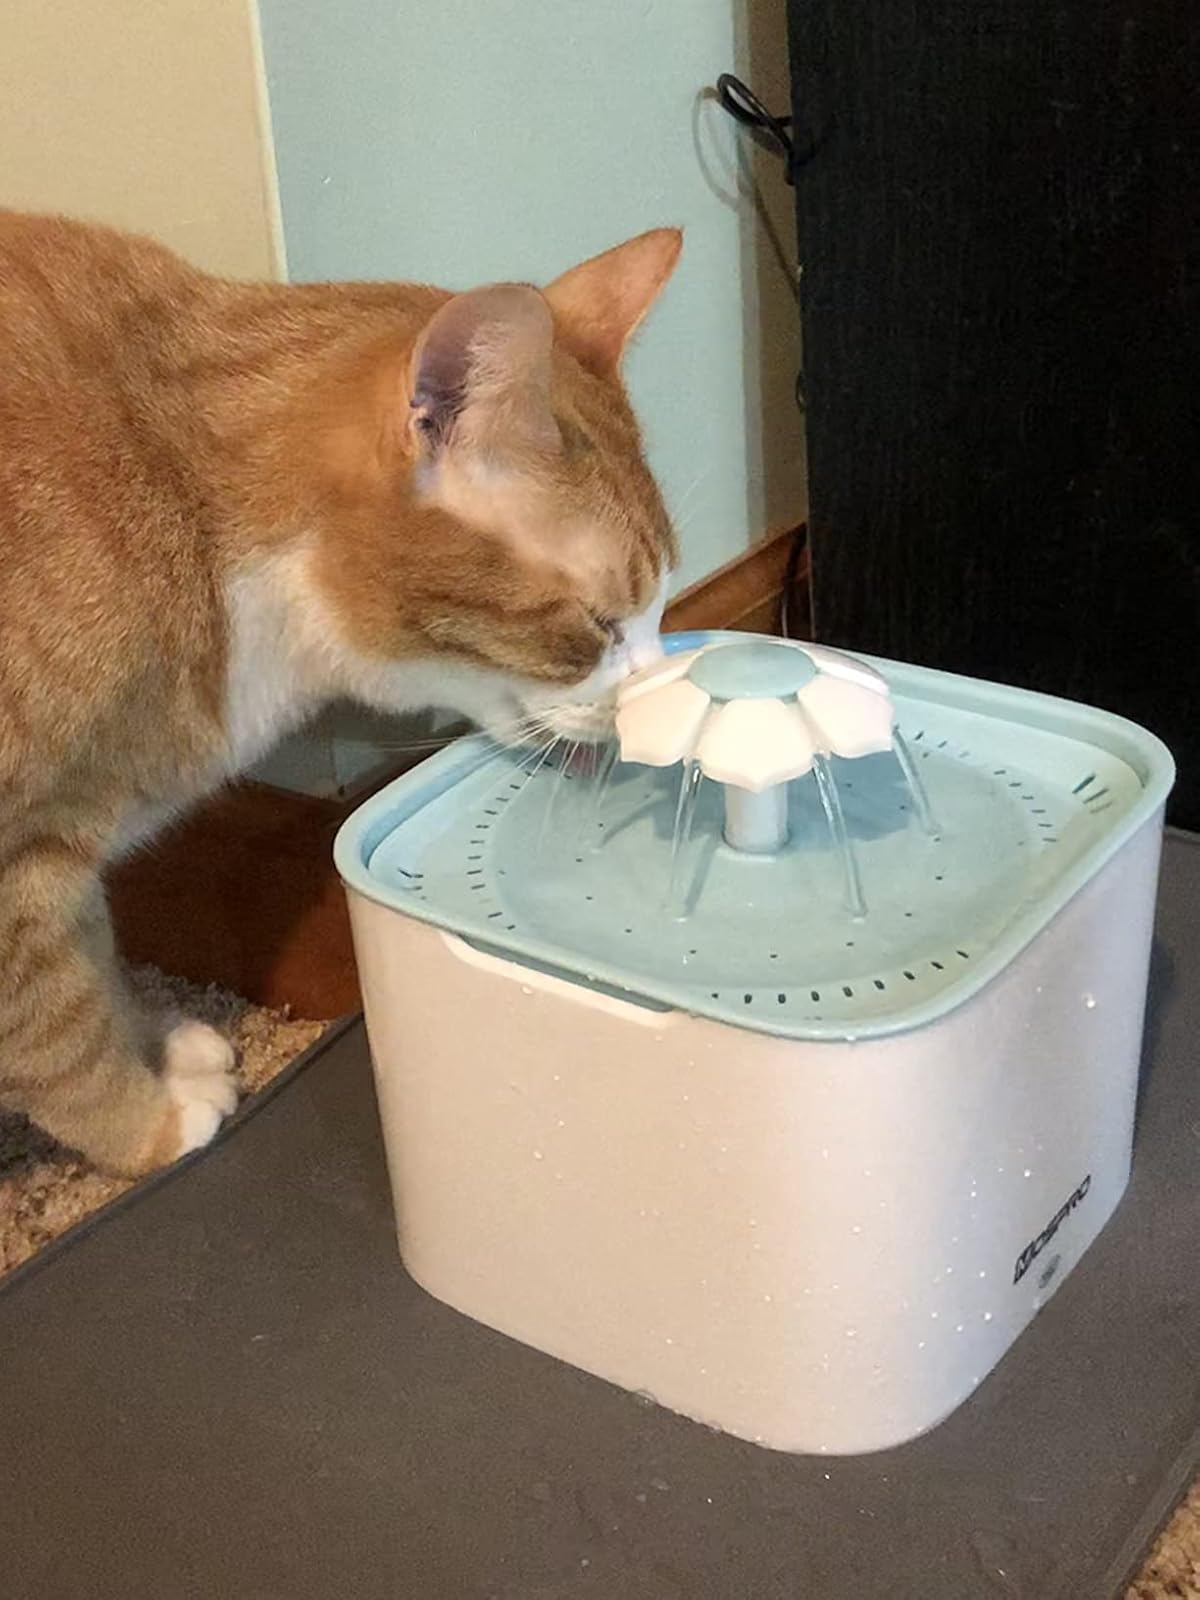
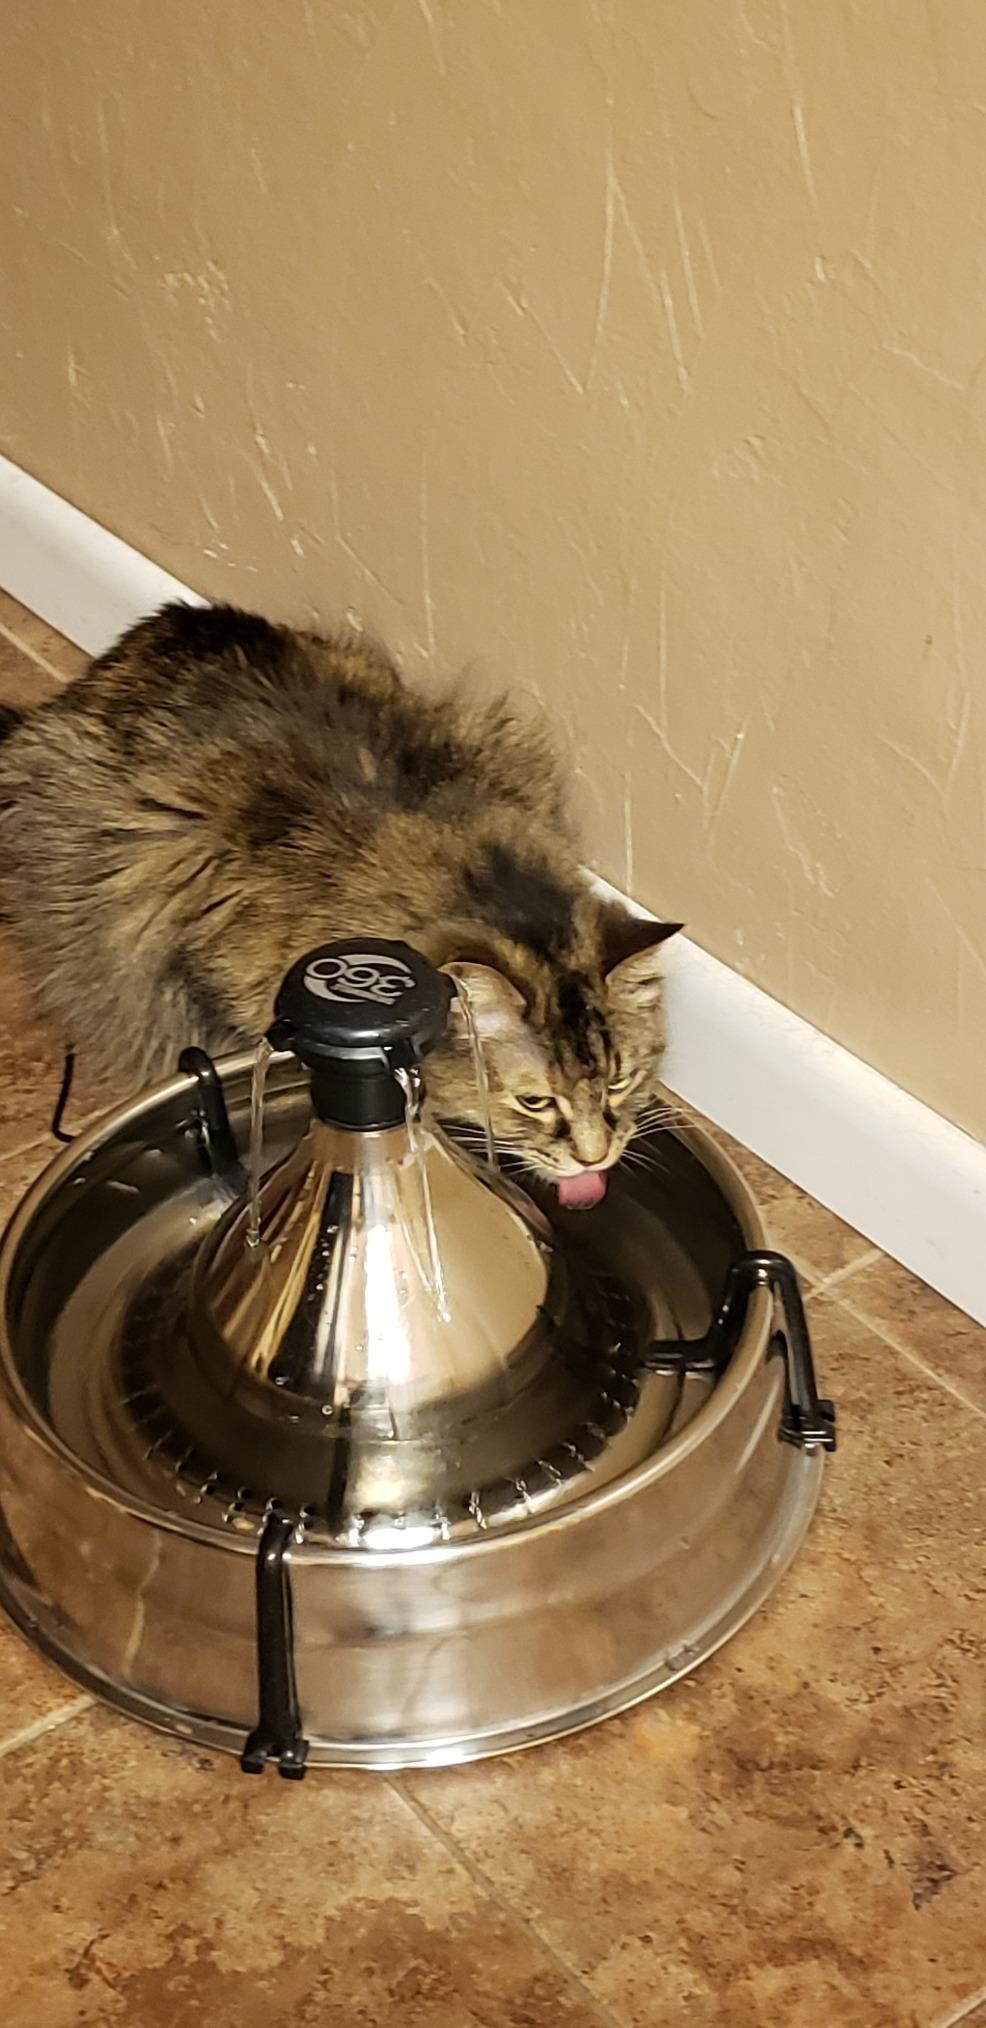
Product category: items_bowl
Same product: no